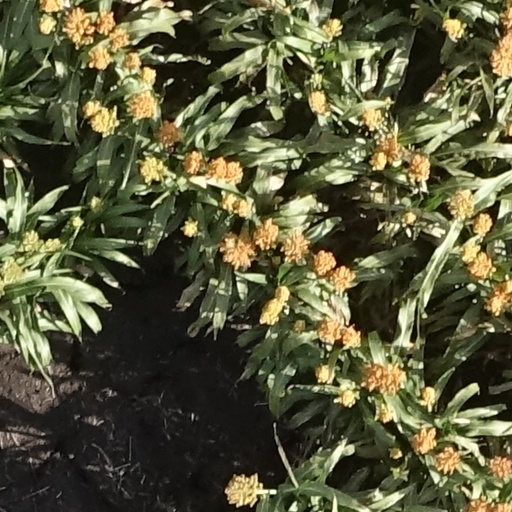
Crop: sorghum